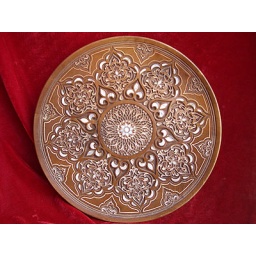
art work in wooden plate